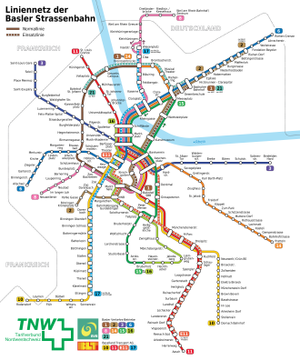
Plan: Réseau des tramways de Bâle
Basler Verkehrs-Betriebe, en abrégé BVB, est l'une des compagnies de transport public du canton de Bâle-Ville en Suisse.
Le tramway de Bâle est un des systèmes de transport en commun desservant la ville de Bâle et certains villages de sa périphérie. Il comporte 13 lignes. Comme la cathédrale de la ville, le tramway est un des symboles de la ville. En raison de sa longévité, il fait partie du patrimoine bâlois.